Laird LC-EW

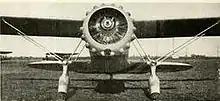

It was a true sesquiplane, with a lower wingspan slightly less than half that of the upper. Both wings were essentially rectangular in plan out to rounded tips. The upper wing was built around spruce spars with plywood ribs and fabric covered. Upper and lower wings were braced together with parallel pairs of wide spread, transverse, streamlined V-struts on each side. Their apices on the lower wing were immediately above the landing legs. Between the fuselage and the legs the lower wing was constructed of Cr/Mo steel tubing and aluminium alloy-skinned; beyond, its structure was the same as that of the upper wing. Aluminium alloy ailerons were hinged only on the upper wings, filling about half the span. The inner lower wing carried flaps of similar construction. Both upper and lower wings contained fuel tanks.